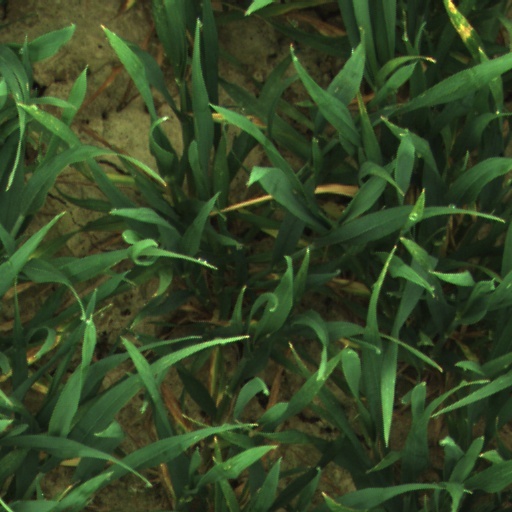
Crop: wheat